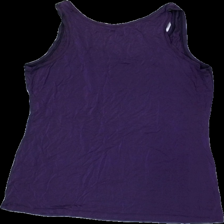
View: back
Type: Tank top
Category: Ladies
Brand: Not in the list
Brand text on label: Joy of Love
Colors: Purple
Material: 100% visc
Cut: Regular, C-collar
Size: XL
Holes: Minor
Damage: hole
Damage location: bottom center
Price range: <50
Recommended usage: Recycle
Description: Purple tank top from Joy of Love, size XL. Poor condition.